Stanislas Julien

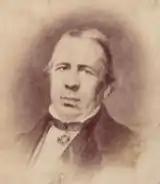
Julien, age 65 (1862)

Born at Orléans on 13 April 1797, Julien initially struggled to obtain higher education due to his family's relative poverty. He studied at the college in Orléans before transferring to the Collège de France, where he initially focused on Greek language and literature before branching out into Arabic, Hebrew, Persian, and Sanskrit. In 1821 he was appointed assistant professor of Greek. In the same year he published an edition of "The Rape of Helen" of Coluthus, with versions in French, Latin, English, German, Italian and Spanish. He attended the lectures of Jean-Pierre Abel-Rémusat on Chinese.